2016 WTA Finals

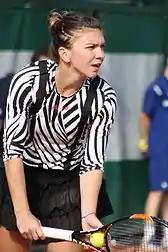
Simona Halep qualifies for the third straight year.

Simona Halep started her 2016 season in poor form. She was upset in the semifinals of Sydney by Svetlana Kuznetsova and then lost in the first round of the Australian Open to Zhang Shuai, who had never before won a Grand Slam main draw match and was planning to retire after the tournament.